New York Hydropathic and Physiological School

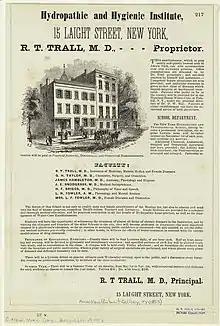
New York Hydropathic and Physiological School

The New York Hydropathic and Physiological School founded by Russell Thacher Trall on October 1, 1853, at 15 Laight Street, in New York City was a hydropathic and medical school known for its advocacy of natural therapies and vegetarianism.